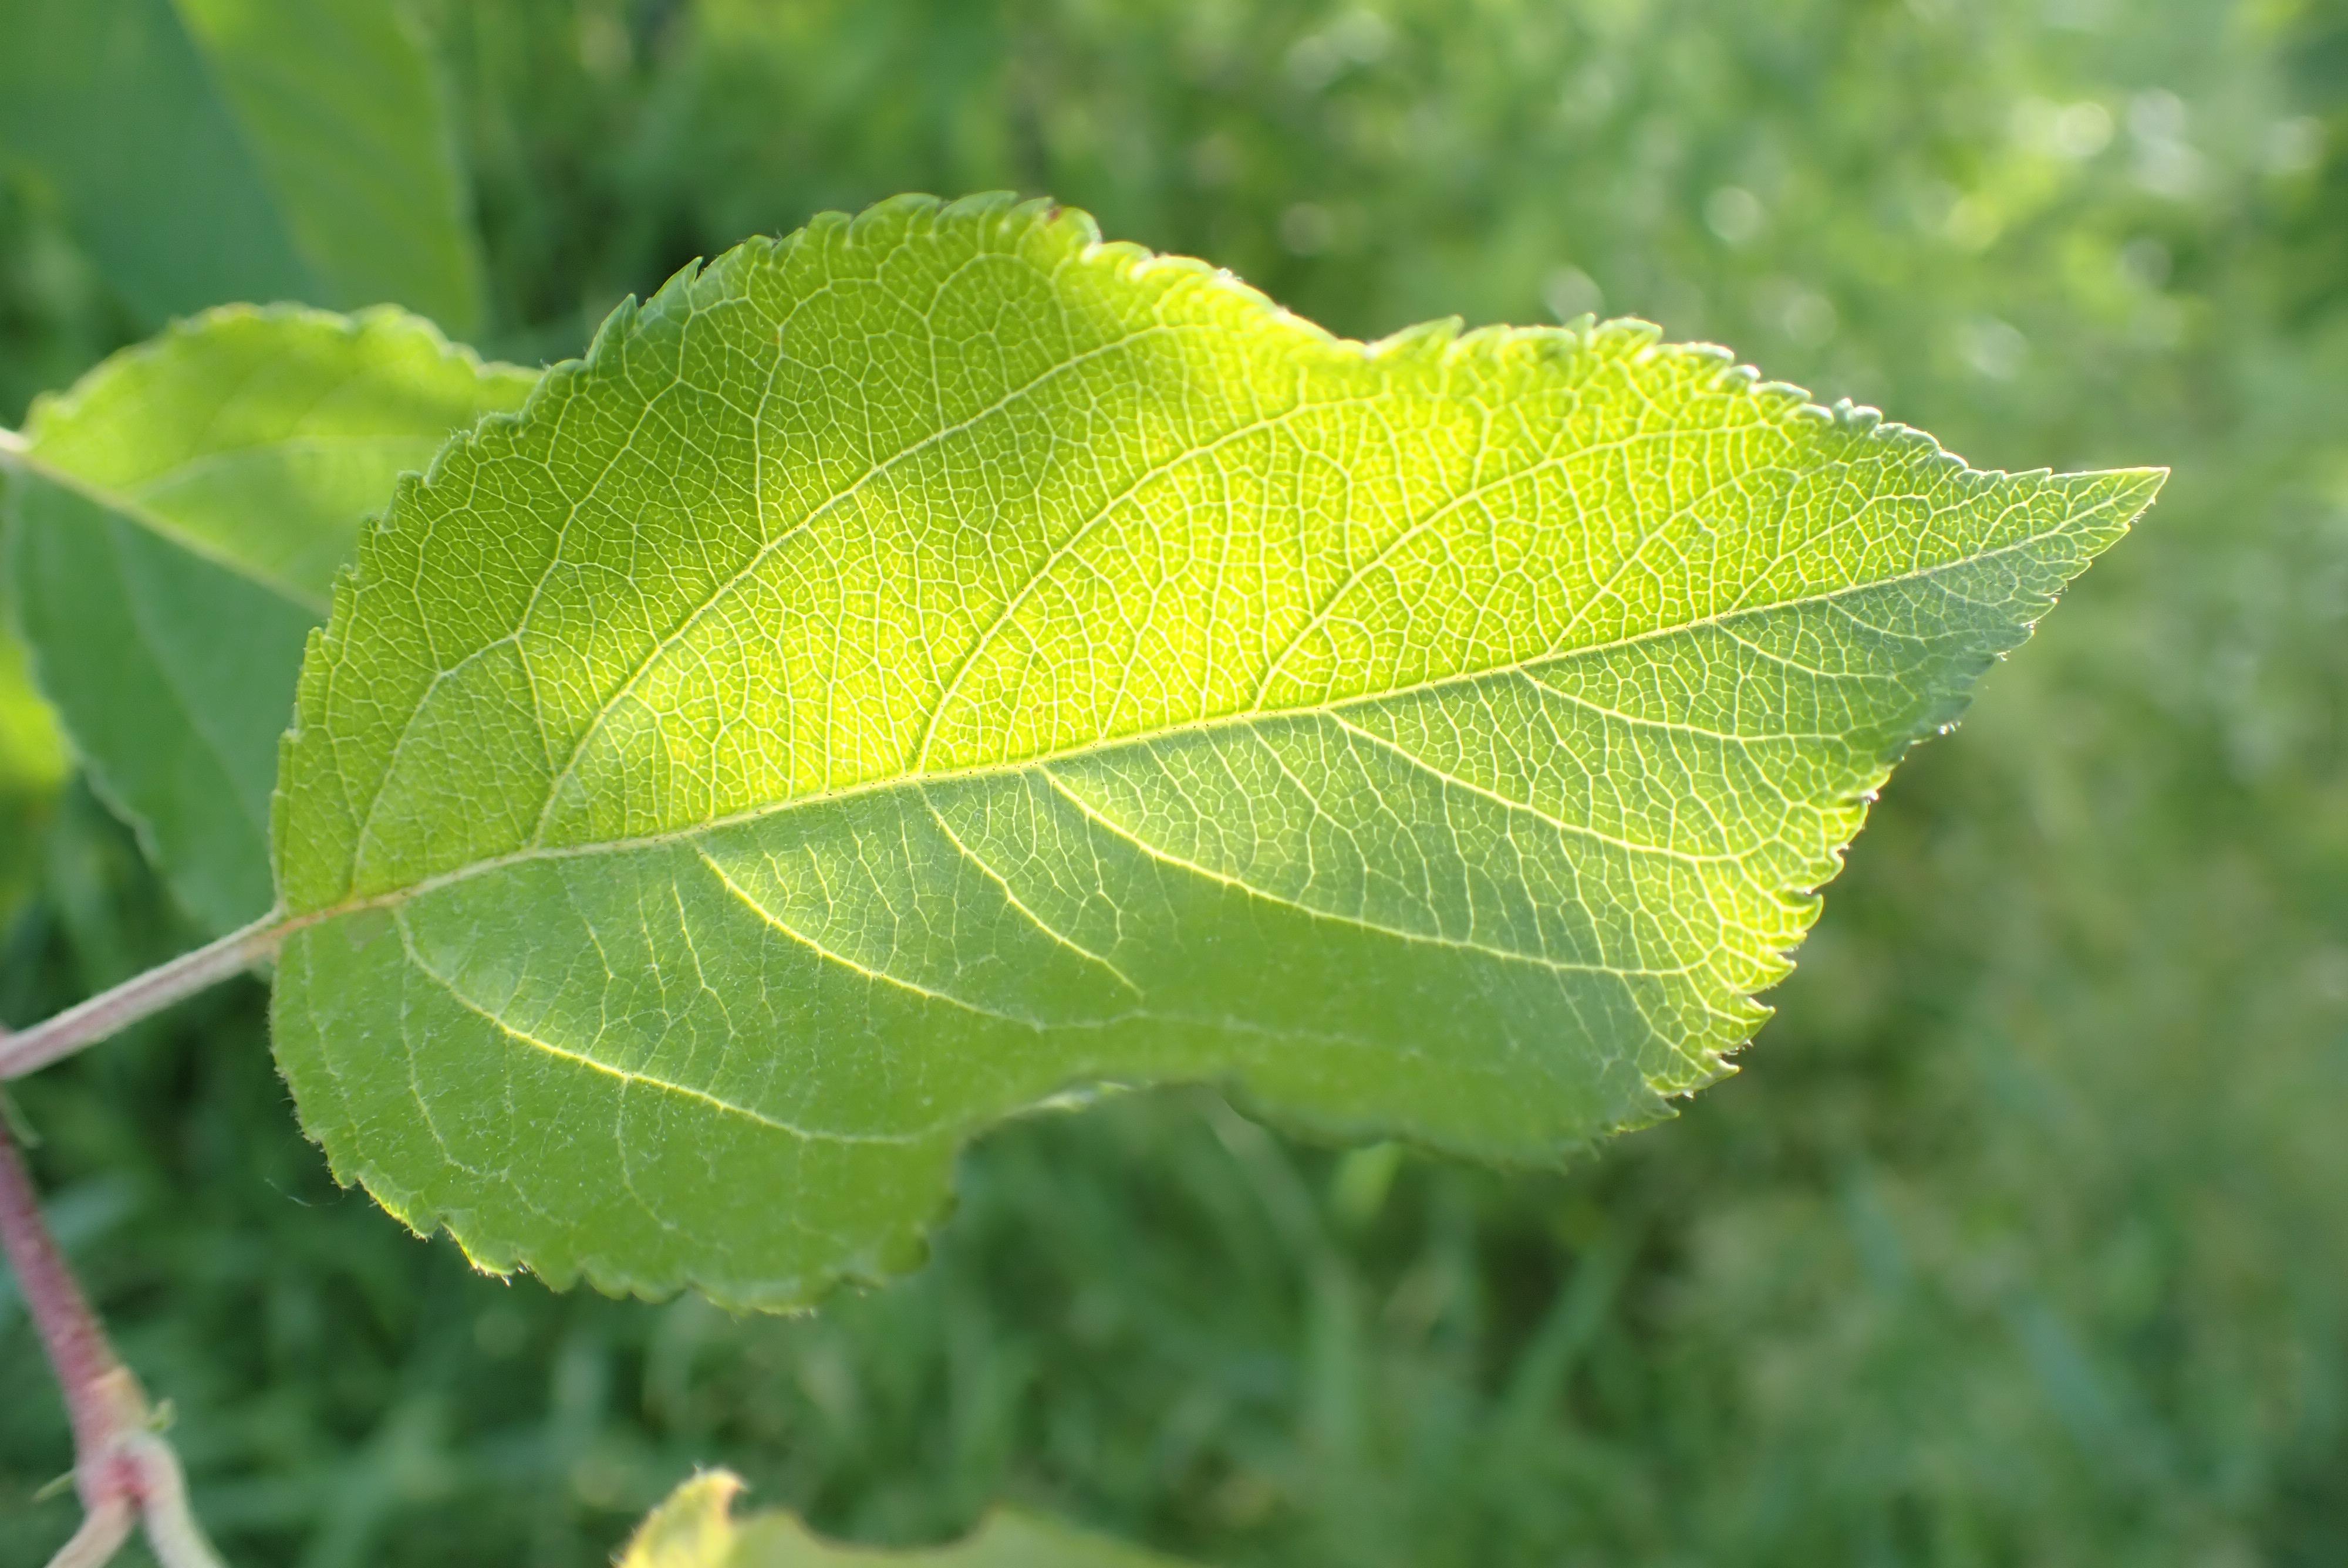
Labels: healthy